Shock Troopers: 2nd Squad

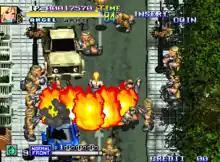
Gameplay screenshot.

The gameplay system has been drastically changed because only four characters are selectable and there is no team mode from the first "Shock Troopers". The graphics use pre-rendered sprites and the action is more violent. A major new feature is an ability to ride some vehicles, as in the "Metal Slug" games.